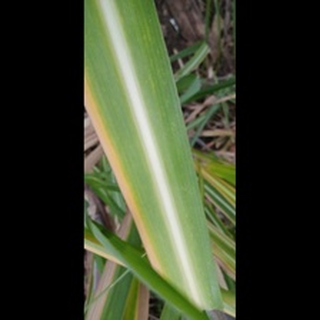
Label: sugarcane_yellow_leaf_disease